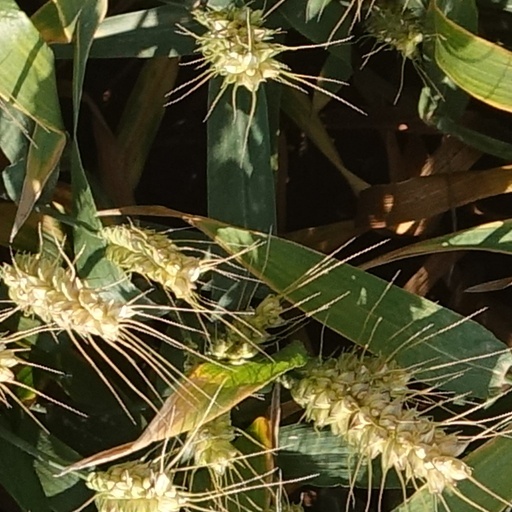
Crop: wheat